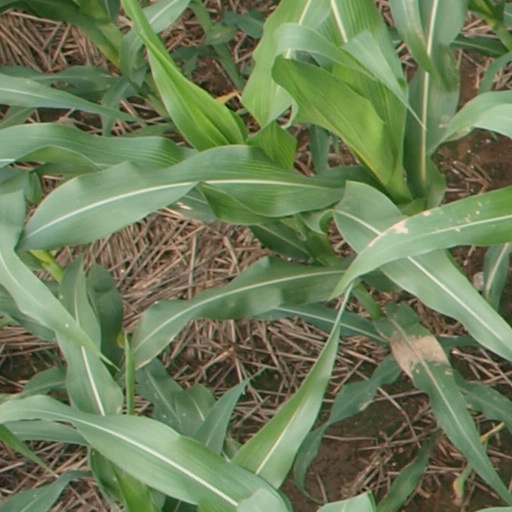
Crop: maize; corn